The Vanbrugh

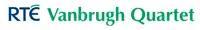
Former logo

The group comprises Keith Pascoe on violins, Simon Aspell on viola and Christopher Marwood with cello, and they add 1-2 members for each performance. The quartet was co-founded with Gregory Ellis and was part of RTÉ Performing Groups.